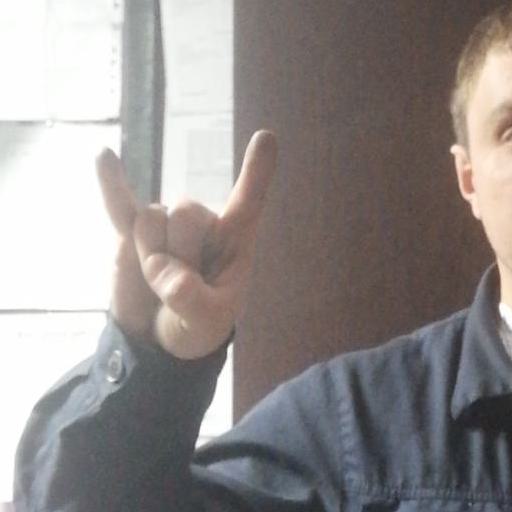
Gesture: rock